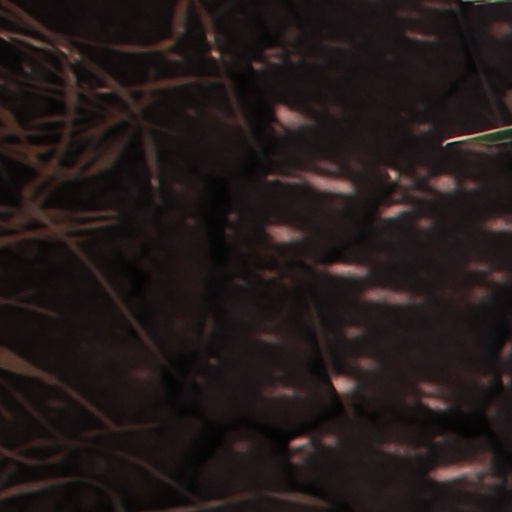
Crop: wheat